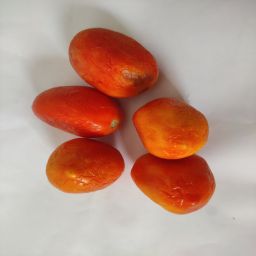
Crop: Tomato
Quality: Old